Shahanoor Dam

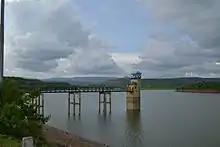
Shahanur Dam Image

Shahanoor Dam is an earthfill dam on Shahanoor river near Anjangaon Surji, Amravati district in the state of Maharashtra in India.